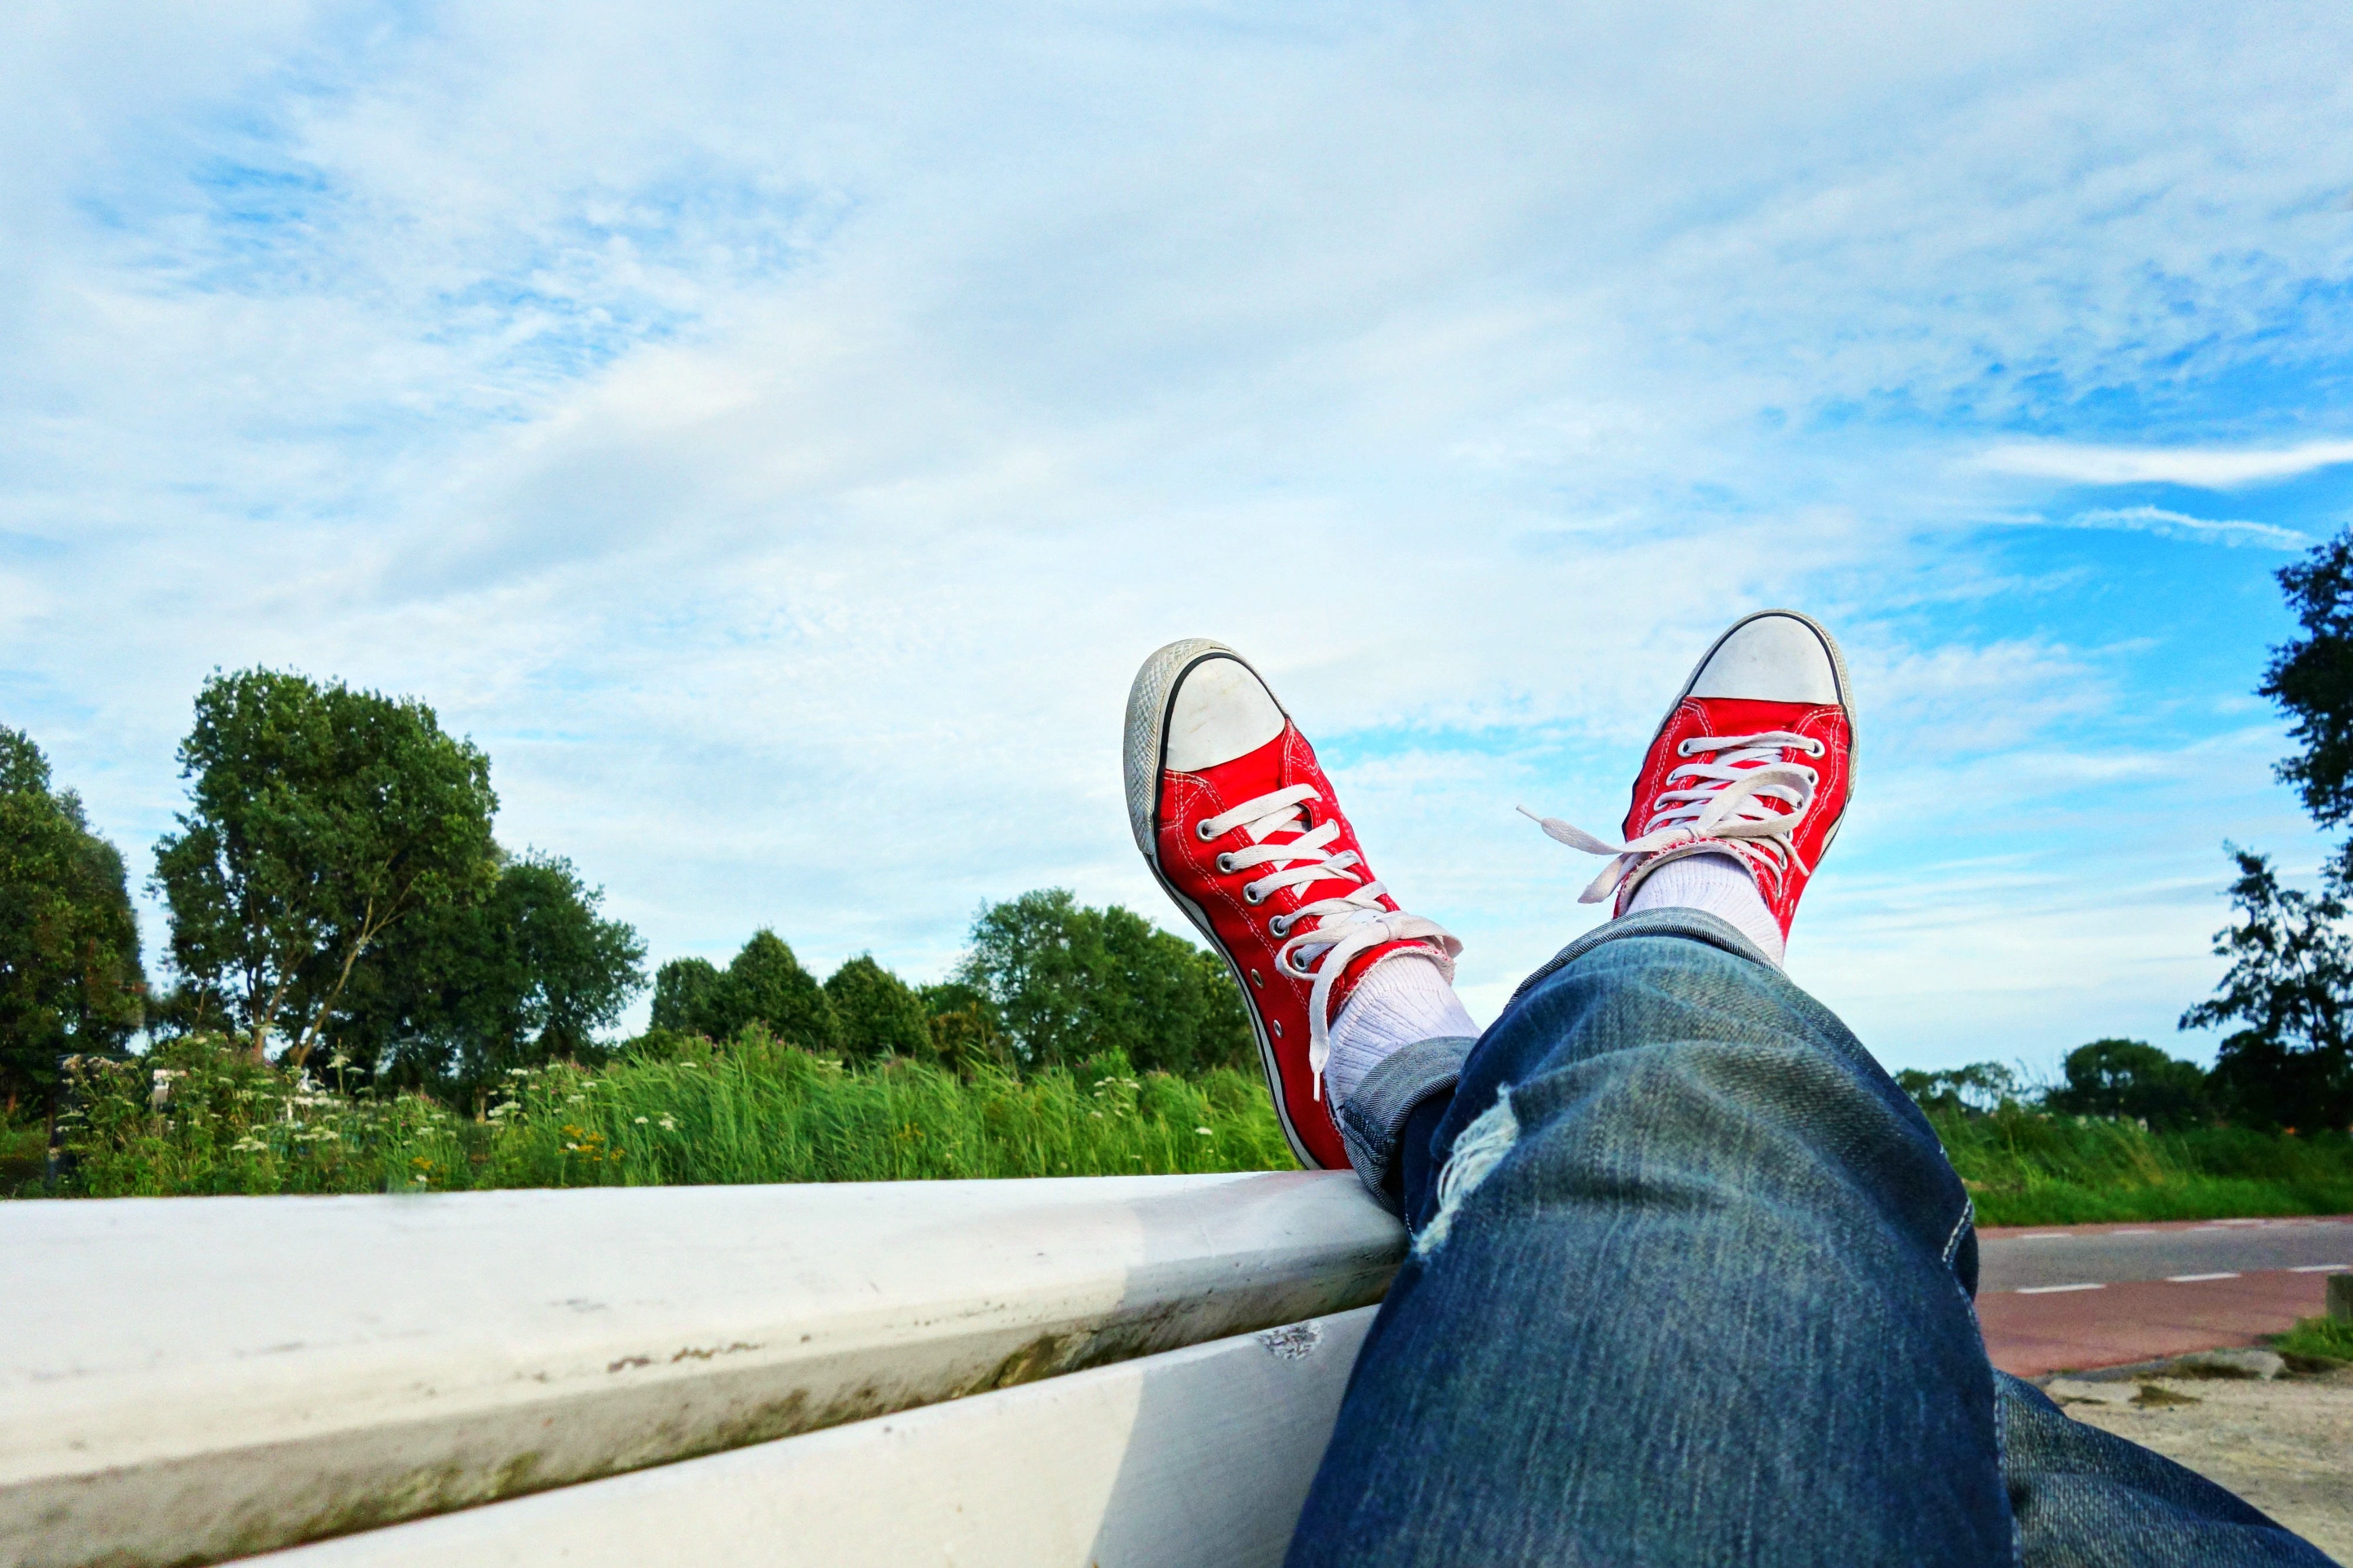
people, sky, road, bench, feet, wind, female, carefree, surfboard, fashion, extreme sport, toy, relaxing, shoes, happy, sports, limbs, legs, sneakers, body, resting, fashion model, crossed legs, atmosphere of earth, surfing equipment and supplies, kite sports